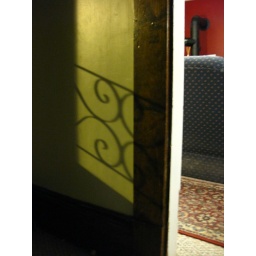
This is the shadow of a detail in our screen door. In the background is our living room and our stove vent.